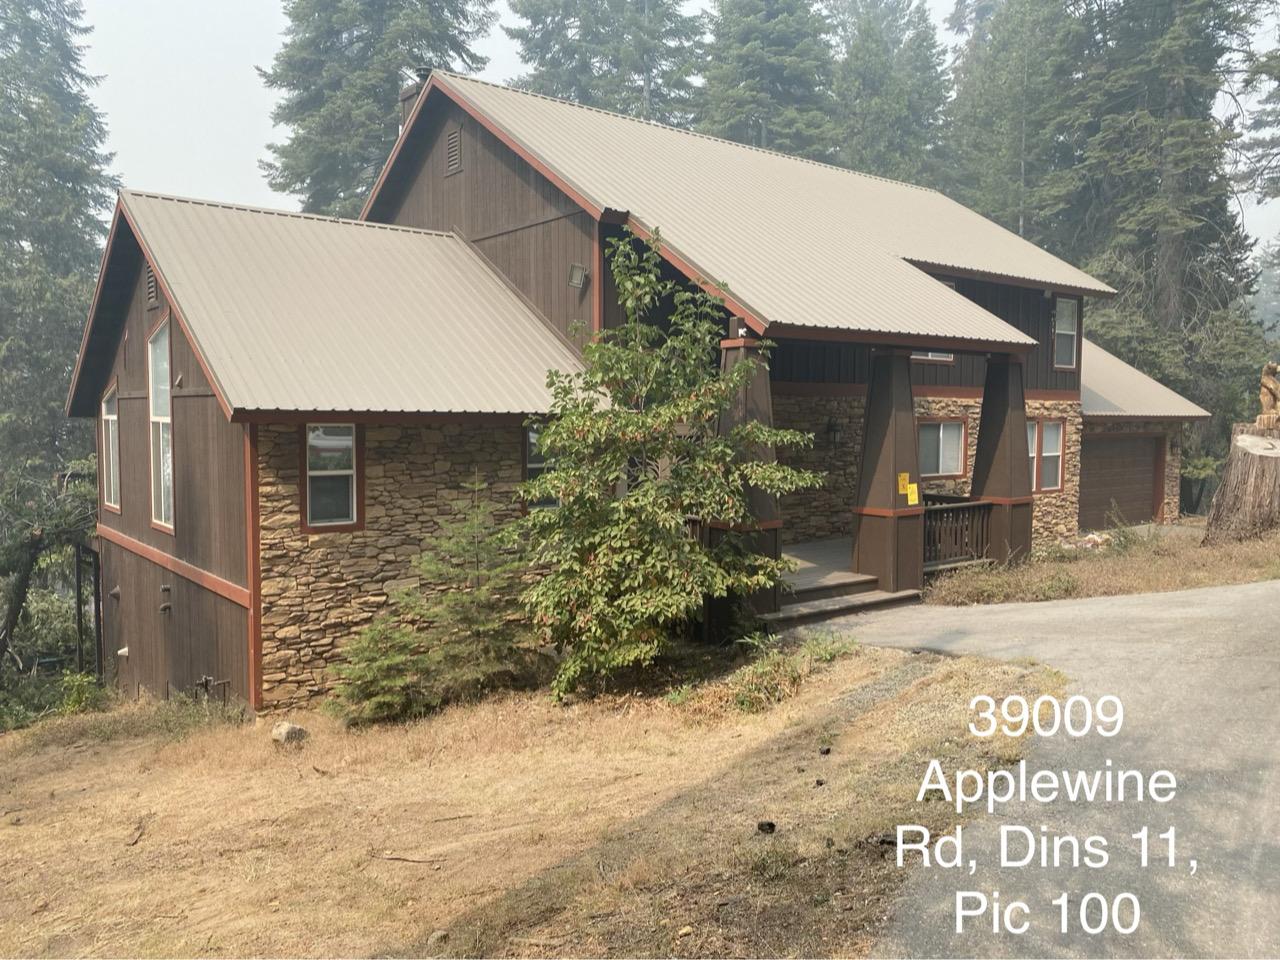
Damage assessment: affected